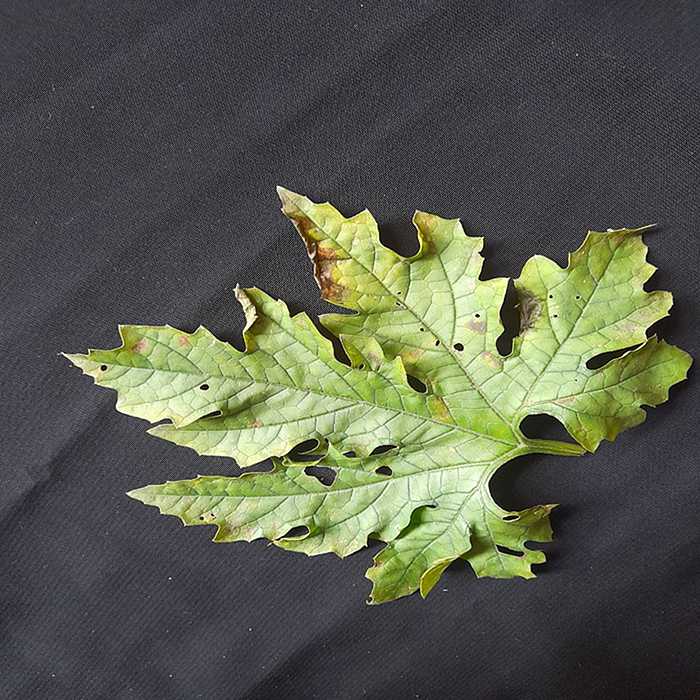
Plant: Bitter Gourd
Label: Downey mildew